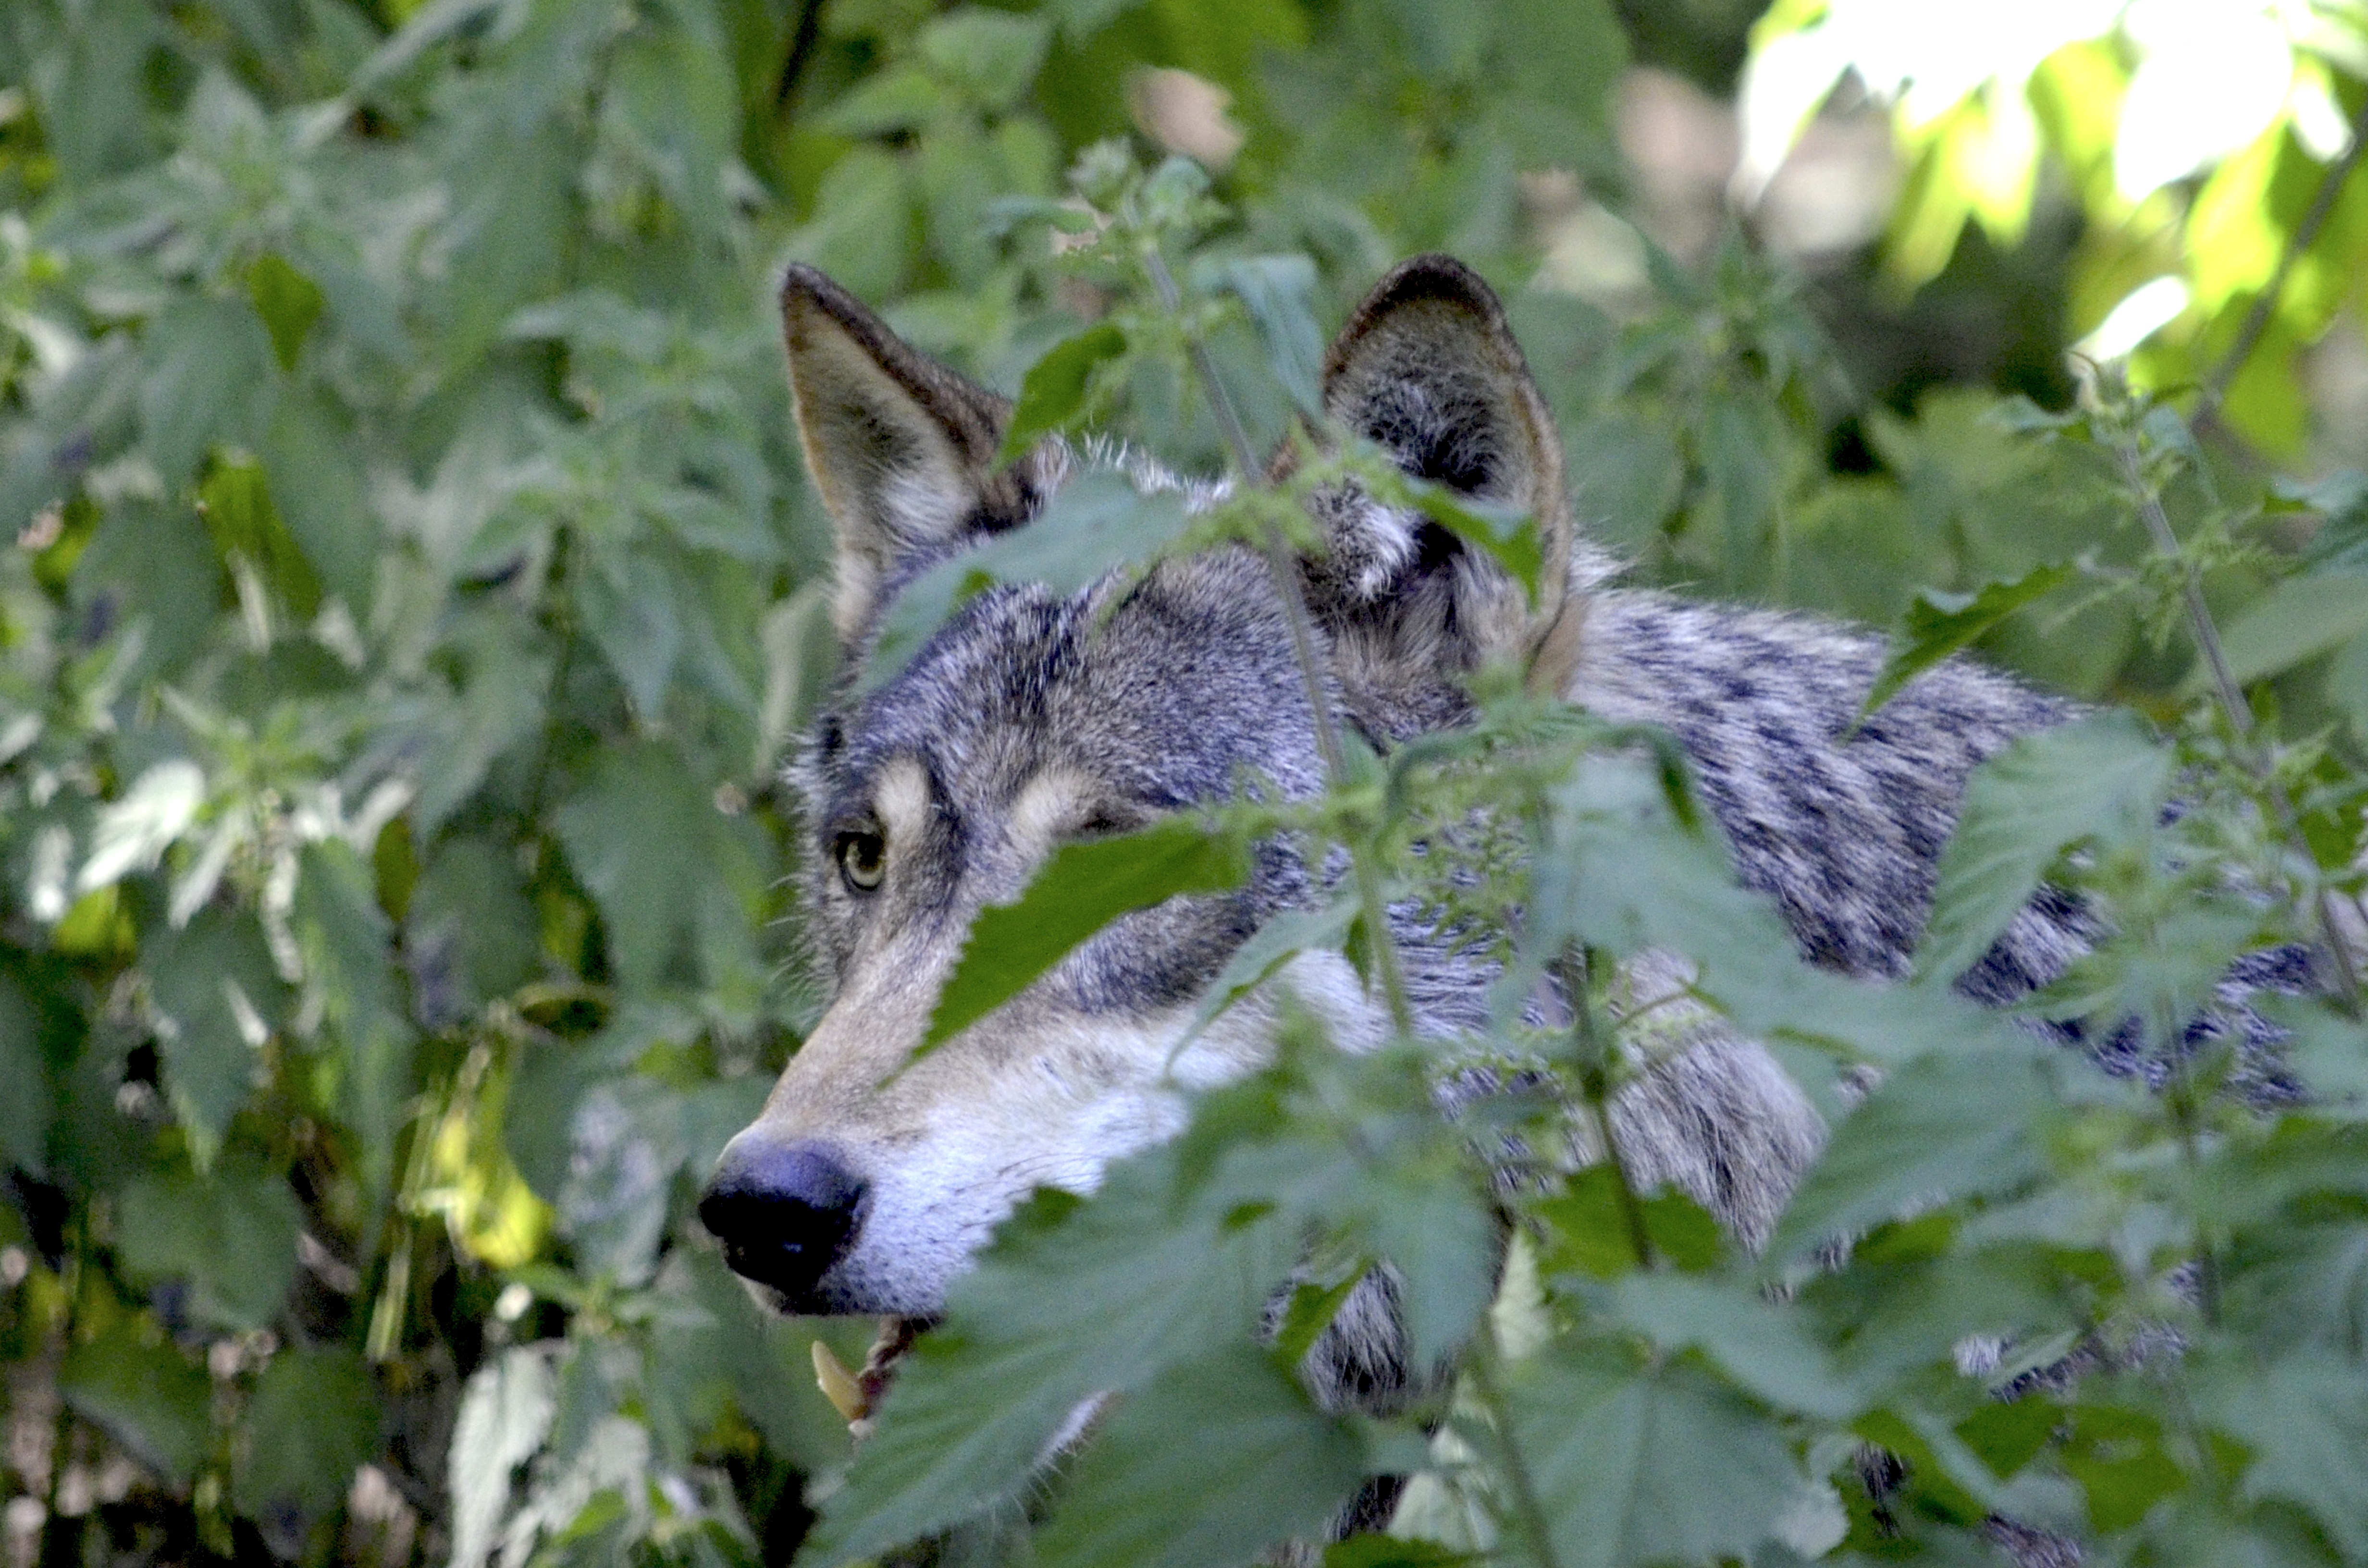
tree, forest, grass, plant, leaf, canine, wildlife, wolf, predator, coyote, fauna, snout, hide, lurking, pack, canis lupus, dog like mammal, wolfdog, wolf pack